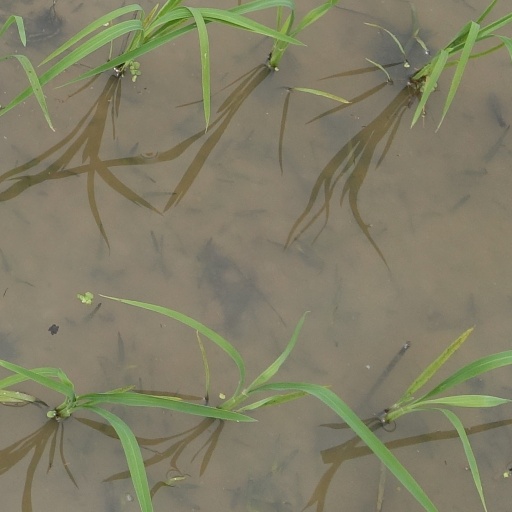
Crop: rice